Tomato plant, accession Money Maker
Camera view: bottom (45 deg); turntable rotation: 90 degrees
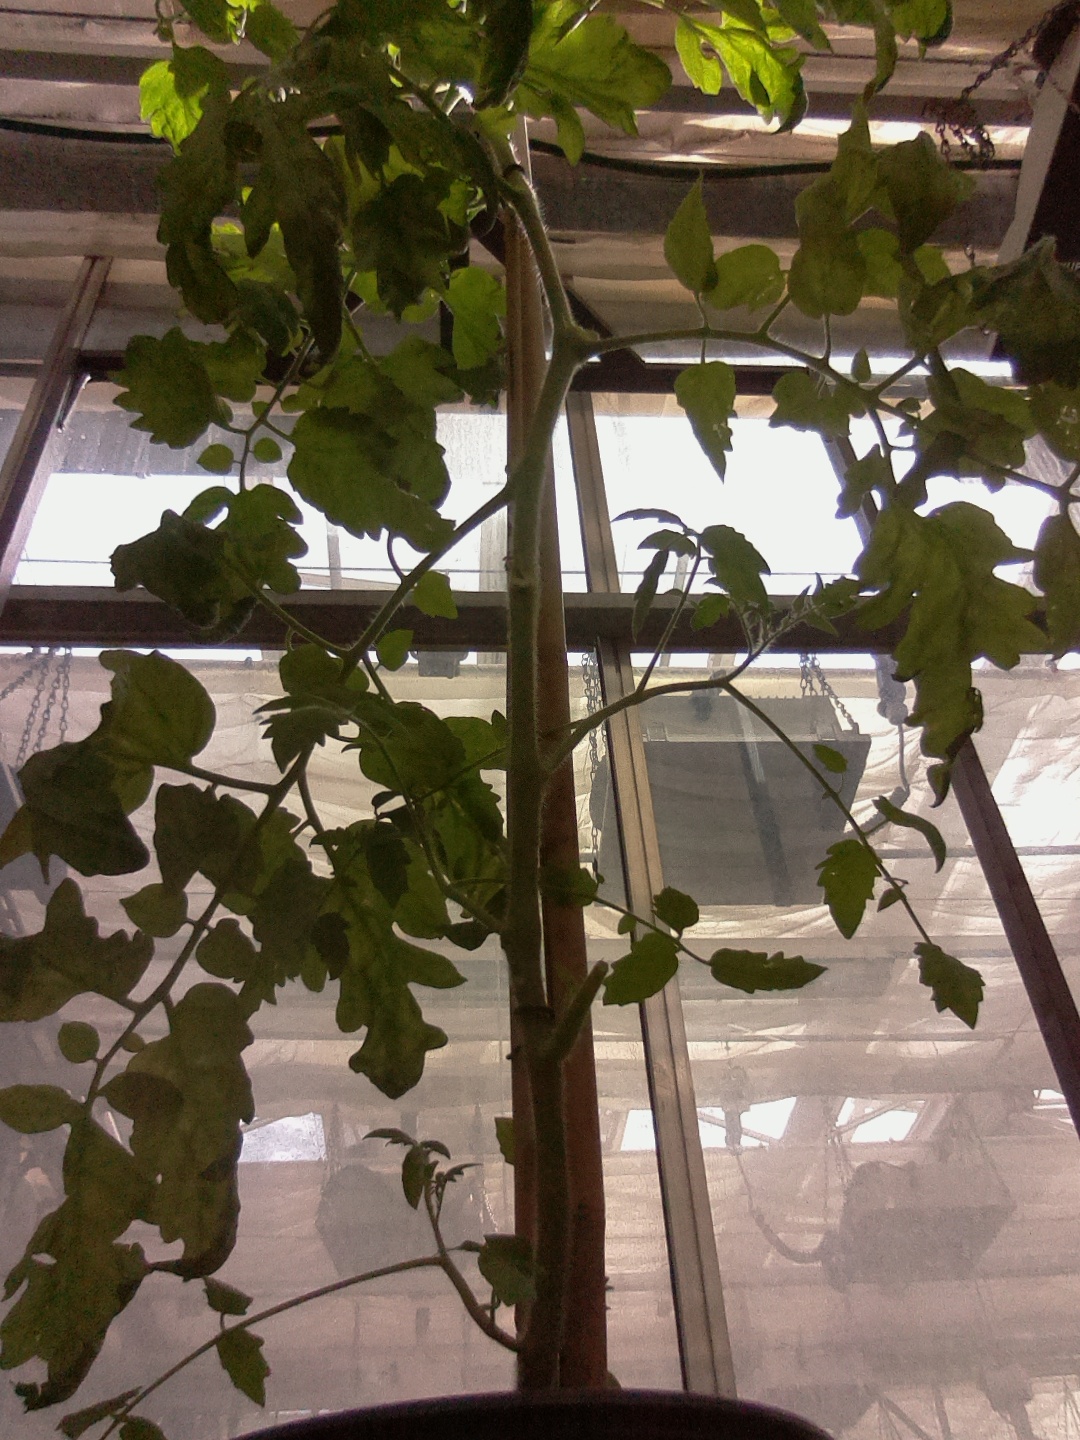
BBCH growth stage 72: 20%-30% of final fruit size